RMS Carinthia (1955)

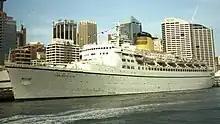
"Fair Princess" in P&O Holidays livery

In 1995, "Fair Princess" was transferred to the fleet of P&O Holidays (now P&O Cruises Australia) but was immediately chartered to Regency Cruises where she was to sail as their "Regent Isle". "Regent Isle" was advertised for Regency's 1996 season, but due to their September 1995 bankruptcy, she never made a voyage for them. n 1997 the ship commenced voyages for P&O Holidays, replacing the recently retired . She remained with P&O Australia for the remainder of the decade.